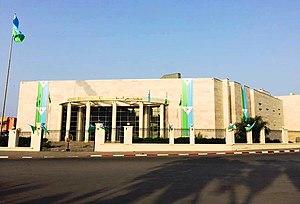
Assemblée nationale de Djibouti
L'Assemblée nationale est l'assemblée unique de la République de Djibouti, dépositaire du pouvoir législatif. Son siège se trouve dans la ville de Djibouti. En 2010, une modification de la Constitution a prévu la création d'un Sénat qui n'a pas encore été institué.